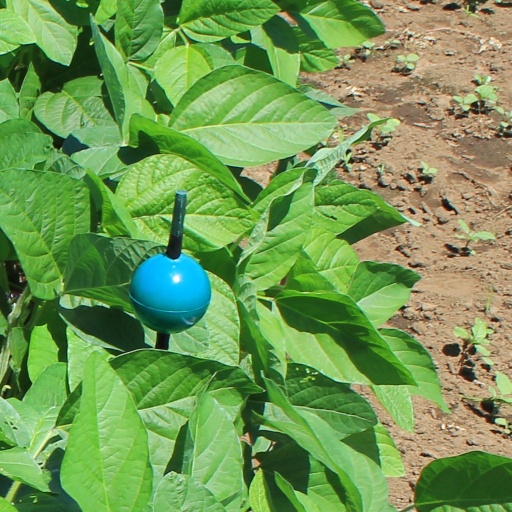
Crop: soybean